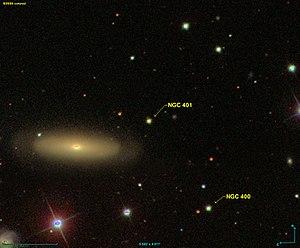
Image créée à l'aide du logiciel Aladin Sky Atlas du Centre de Données astronomiques de Strasbourg et des données de SDSS (Sloan Digital Sky Survey).
NGC 401 est une étoile située dans la constellation des Poissons près de la galaxie NGC 403.